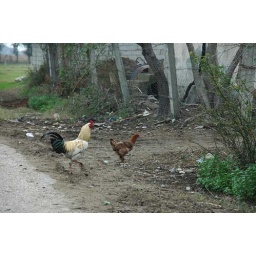
The chickens and cows live among the people in this tiny village.